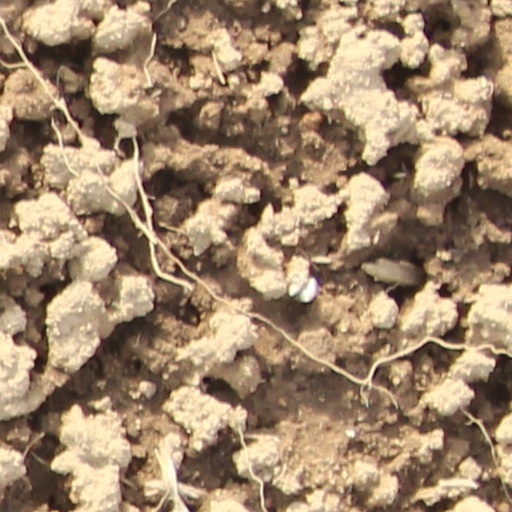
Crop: wheat